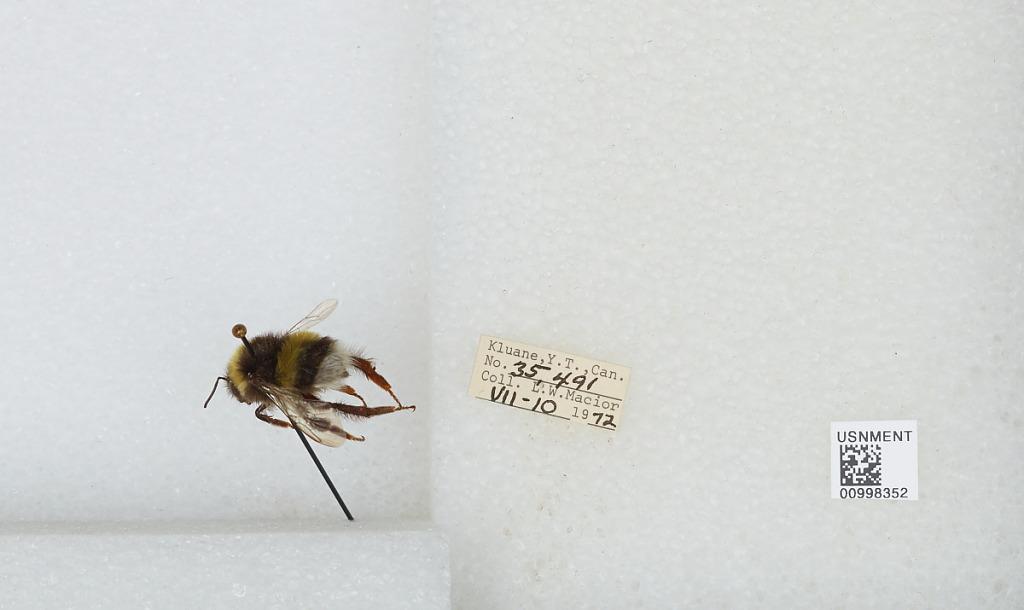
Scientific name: Bombus (Bombus) lucorum (Linnaeus)
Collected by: L. Macior
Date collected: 1972-7-10
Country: Canada
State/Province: Yukon Territory
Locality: Kluane
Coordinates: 60.75, -139.5